Ten Nights in a Bar Room (1921 film)

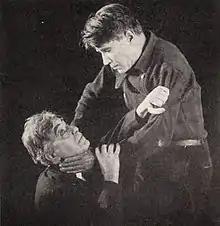
A still from the film

Ten Nights in a Bar Room is a 1921 melodrama film directed by Oscar Apfel. The film is based on the novel of the same name by Timothy Shay Arthur.